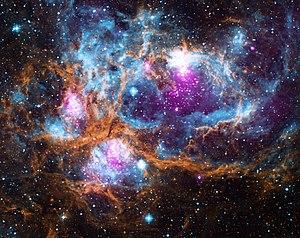
NGC 6357 est une nébuleuse diffuse située à environ 6 500 années-lumière dans la constellation du Scorpion. Voisine de NGC 6334, la nébuleuse a été nommée la Nébuleuse Guerre et paix par les scientifiques du Midcourse Space Experiment en raison de son apparence. La nébuleuse contient plusieurs proto-étoiles entourées de disques de gaz sombre, ainsi que de jeunes étoiles.